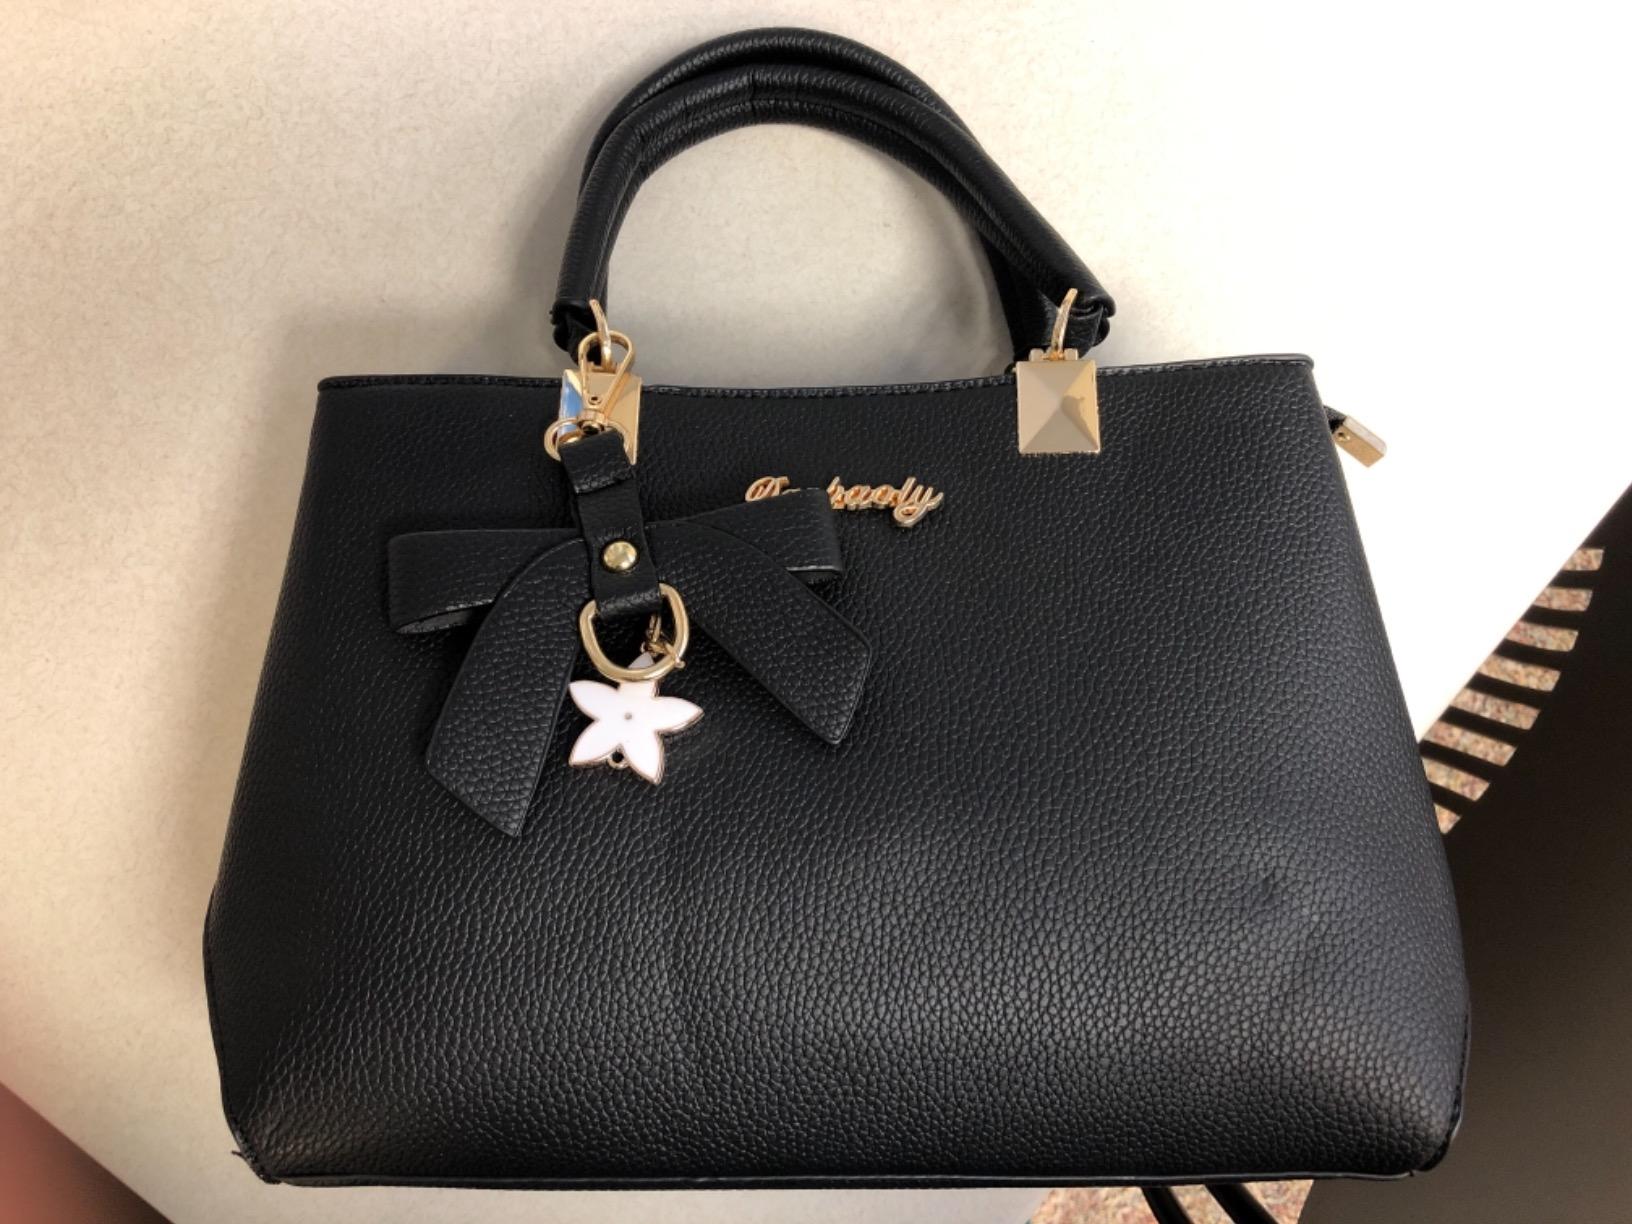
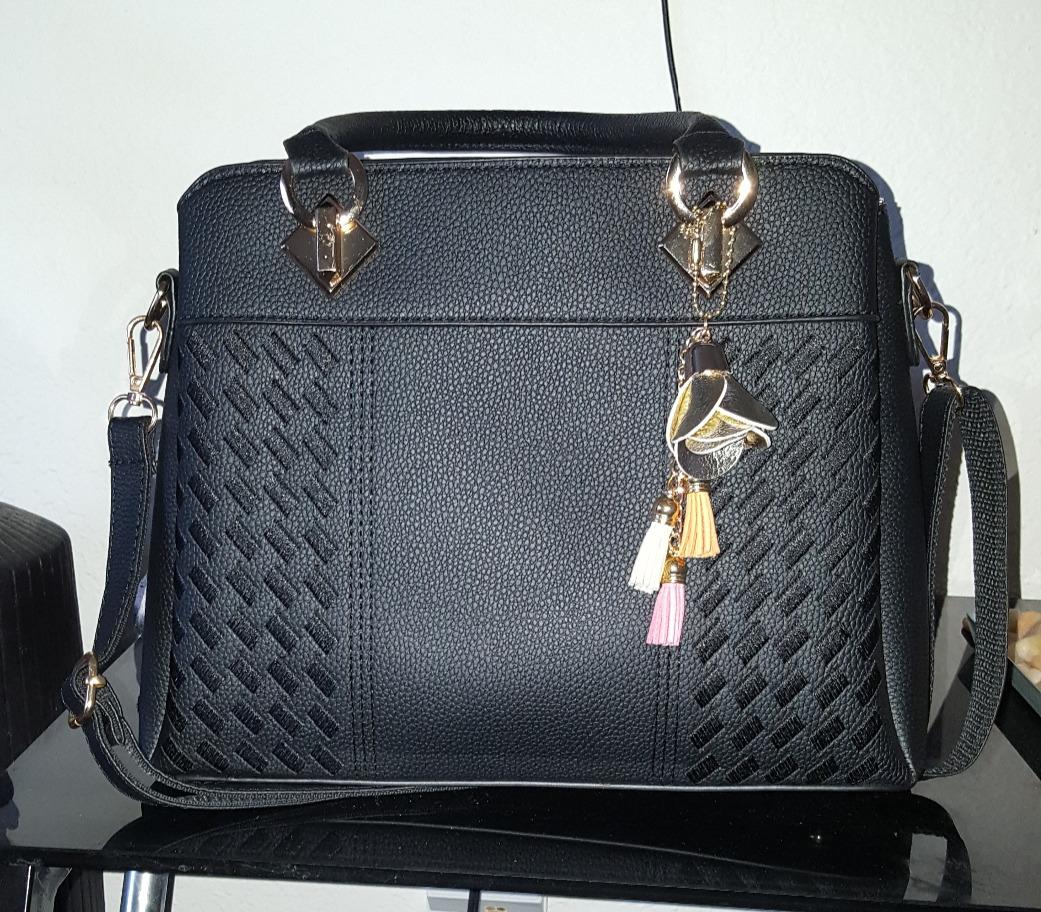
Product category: accessories_handbag
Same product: no